Lou Wagner

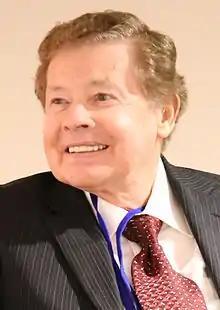
Wagner in 2015

Lou Wagner (born August 19, 1940) is an American actor. Wagner started out as an actor in his teens, notably appearing in Jack Webb's revival series, "Dragnet 1967" several times (in different roles), and the hugely-successful "Airport" as a young passenger Schuyler Schultz, traveling with his parents.